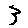
Label: 3